Guerra de Escuelas

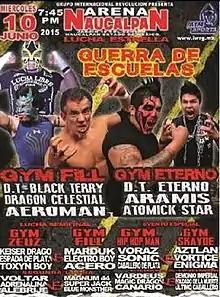
Official poster of the event depicting (left to right) Dragón Celestial, Aeroman, Black Terry, Aramis and Eterno

Guerra de Escuelas (Spanish for "War of the Schools") was an annual professional wrestling major event produced by Mexican professional wrestling promotion International Wrestling Revolution Group (IWRG), which took place on May 5, 2015 in Arena Naucalpan, Naucalpan, State of Mexico, Mexico. The focal point of the event was an ongoing storyline rivalry between IWRG's wrestling school led by their teacher Black Terry and the "Gym Eterno" wrestling school led by Eterno and was an extension of the personal feud between Black Terry and Eterno. The undercard featured several matches with wrestling students from other schools such as "Gym Hip Hop Man", "Gym Skayde" and "Gym Zeus" led by Hip Hop Man, Skayde and Oficial 911.